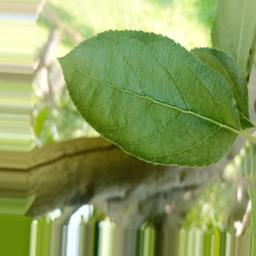
Label: Healthy